Frederick D. Gardner

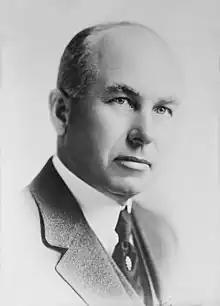
Frederick Dozier Gardner circa 1915

Frederick Dozier Gardner (November 6, 1869December 18, 1933), an American businessman and politician from St. Louis, Missouri, served as the 34th Governor of Missouri from 1917 to 1921.